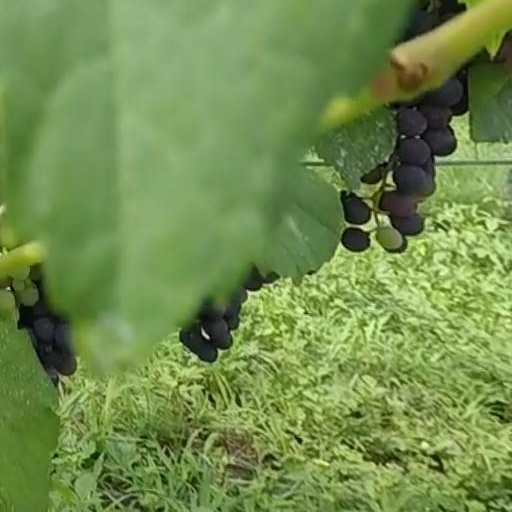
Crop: grape